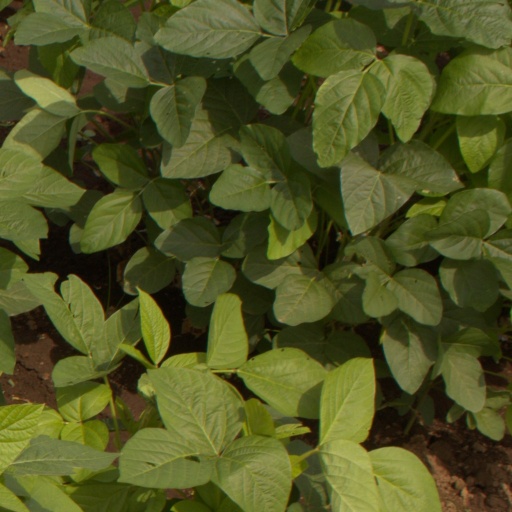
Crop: soybean